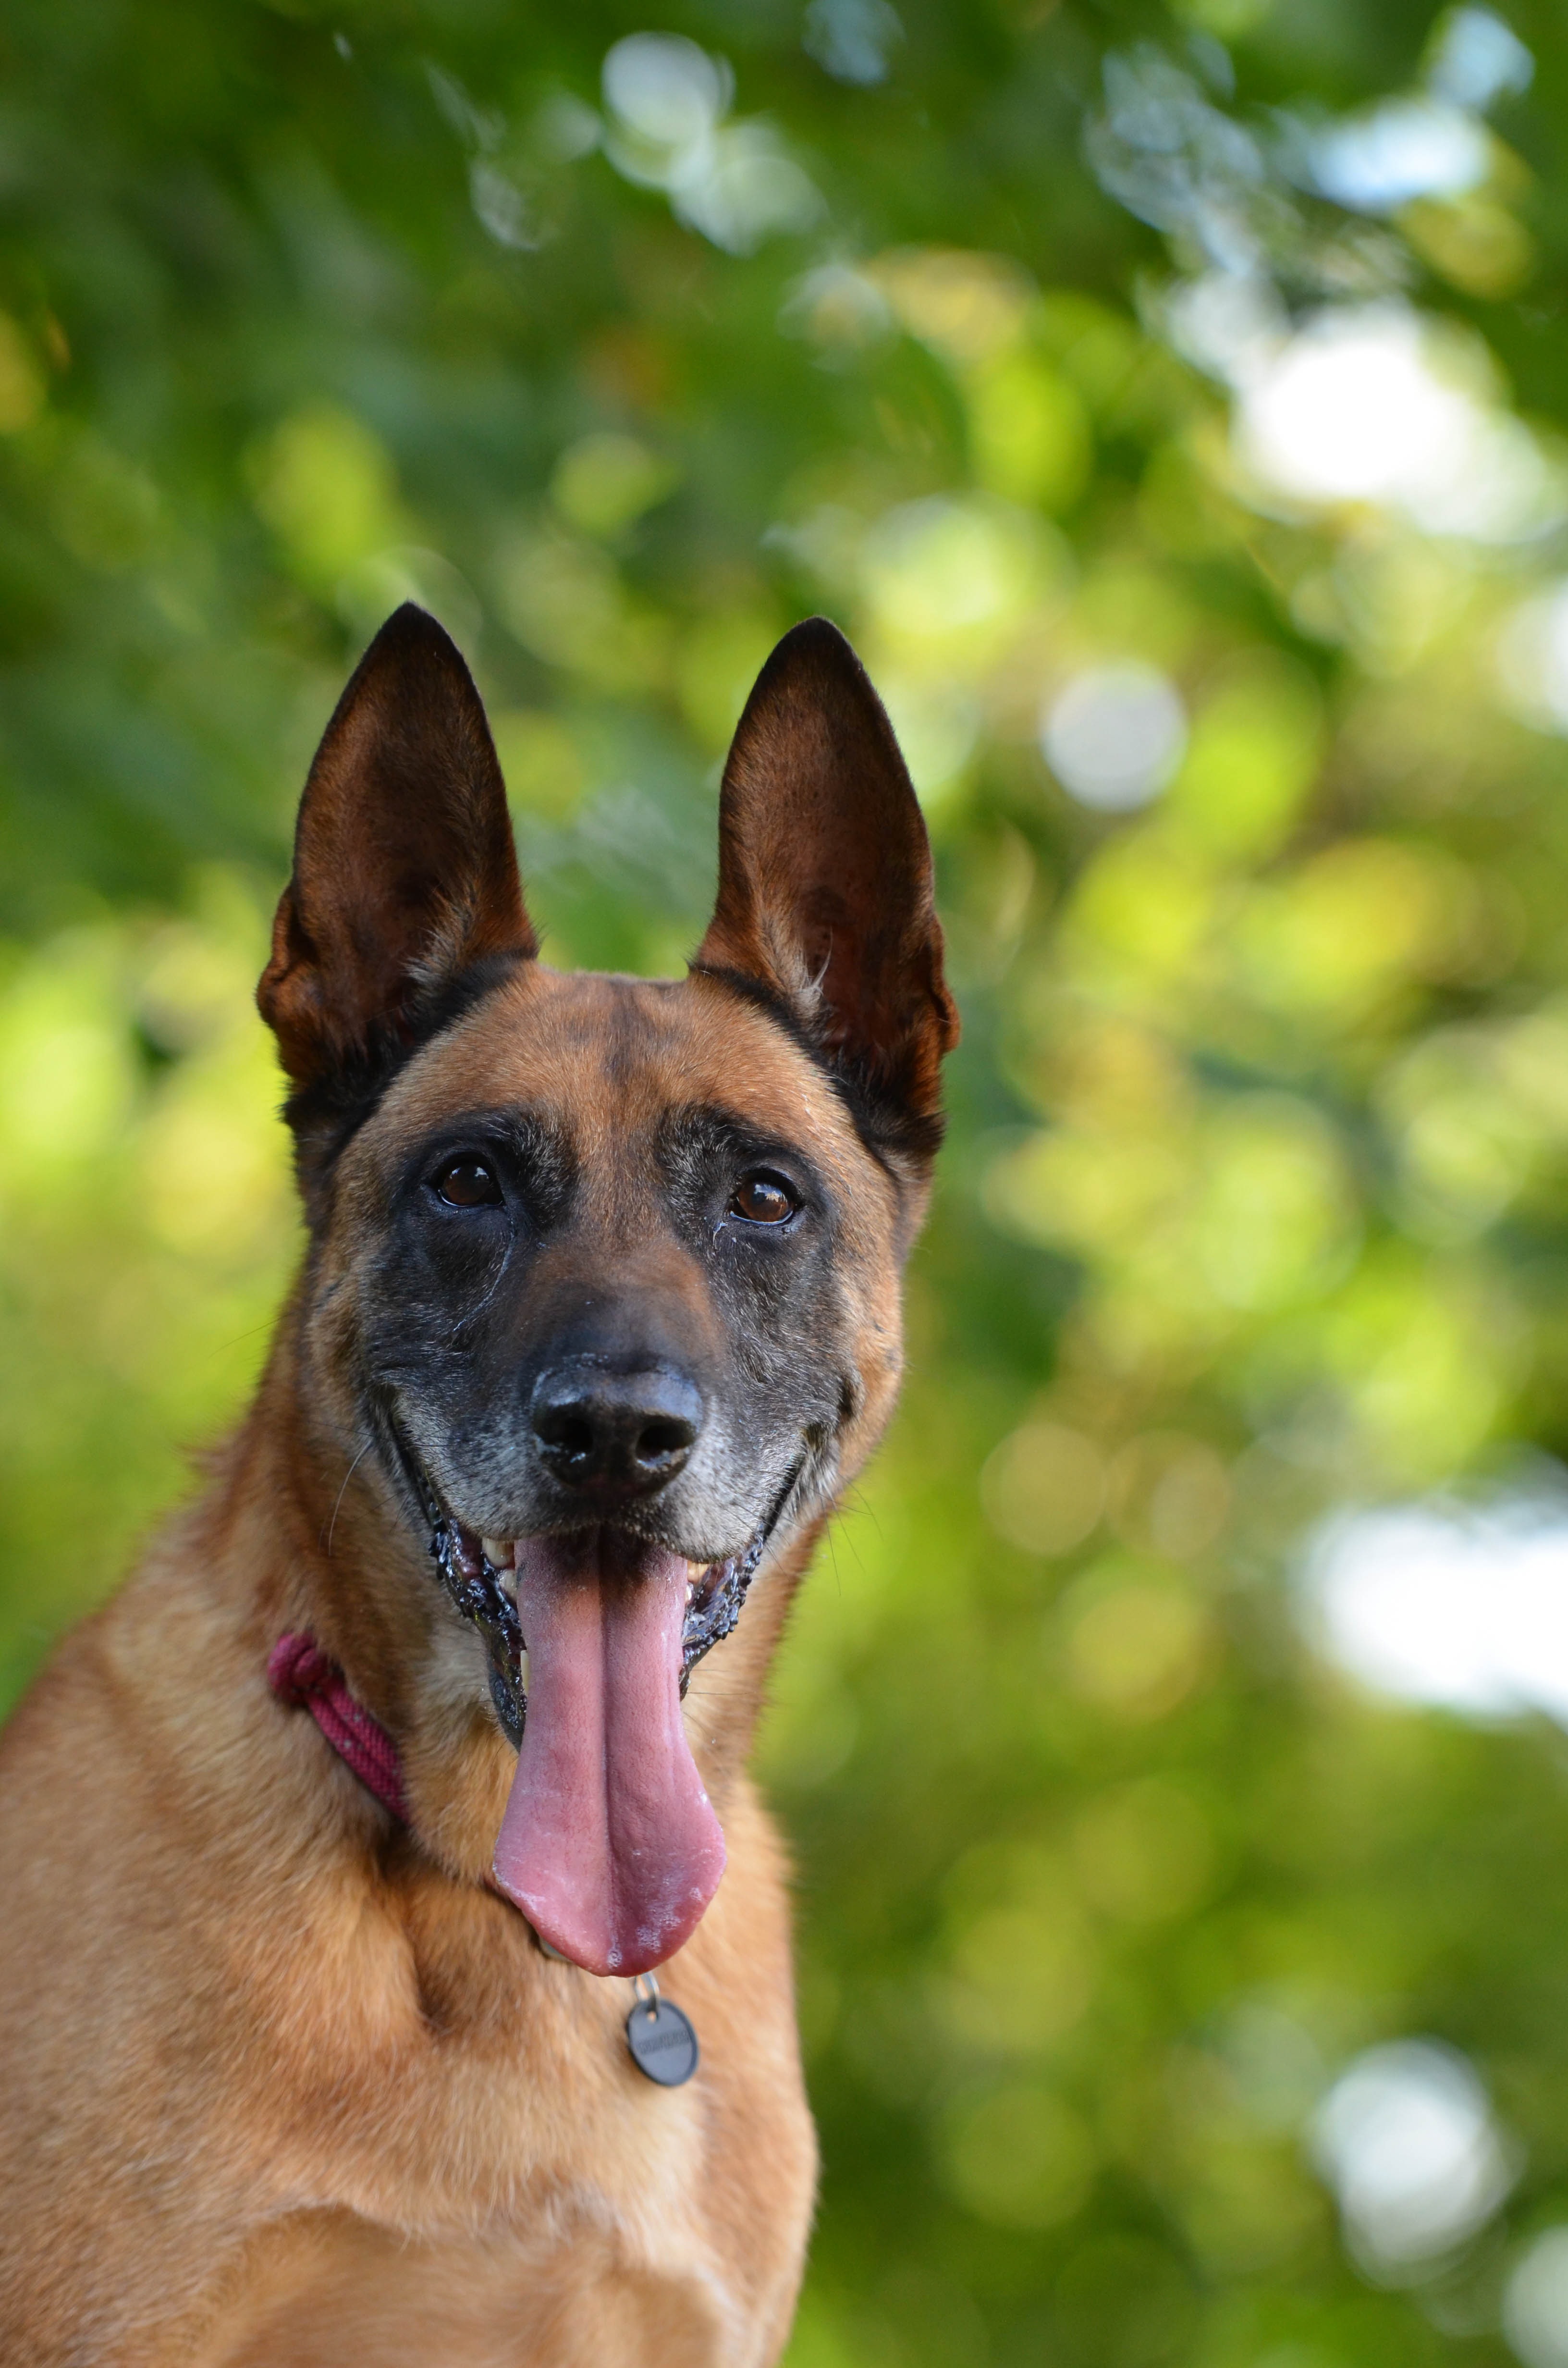
dog, male, portrait, mammal, vertebrate, attention, dog breed, friendly, belgian shepherd dog, malinois, belgian shepherd malinois, dog like mammal, saarloos wolfdog, german shepherd dog, tervuren